Lithuanian Provisional Governing Commission

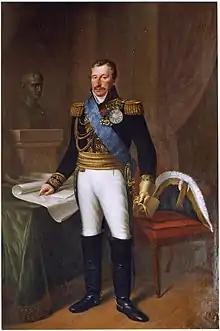
Dirk van Hogendorp

The commission was established on 1 July 1812 by order of French Emperor Napoleon Bonaparte. Its chief tasks included the creation of Lithuanian armed forces, and the provisioning of Napoleon's troops. The governotes (later changed to "departments") of Vilnius, Grodno, Minsk and Białystok were attached to the jurisdiction of the government of Lithuania.